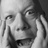
Emotion: surprise